Sensitive compartmented information

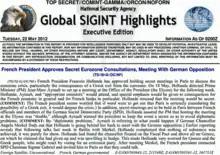
Example of intelligence on covert meetings held by the French President François Hollande. The intelligence was collected by the National Security Agency and classified as TOP SECRET//COMINT-GAMMA//ORCON/NOFORN, and released in form of a Global SIGINT Highlight on 22 May 2012.

Sensitive compartmented information (SCI) is a type of United States classified information concerning or derived from sensitive intelligence sources, methods, or analytical processes. All SCI must be handled within formal access control systems established by the Director of National Intelligence.